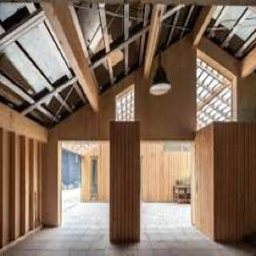
University of Liechtenstein